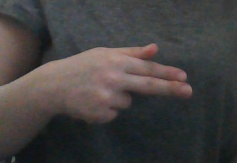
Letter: ghain